Latham 47

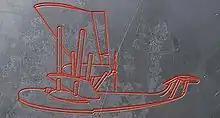
Drawing of a Latham 47 on the memorial in Calais for Gilbert Brazy, the air mechanic lost on the flight

On 6 June 1928 the Latham 47.02 was tasked to help search for the airship "Italia" which earlier on 25 May 1928 had crashed on pack ice in the Arctic Ocean just north of Spitsbergen. The aircraft, piloted by Norwegian Leif Dietrichson and Frenchman René Guilbaud, picked up the explorer Roald Amundsen and a colleague at Bergen. On 18 June the aircraft left Tromsø, Norway to fly across the Barents Sea; it disappeared without a trace until, on 31 August the same year, the torn-off port float was found off the coast of Troms and, in October, a large gasoline tank was found on Haltenbanken.